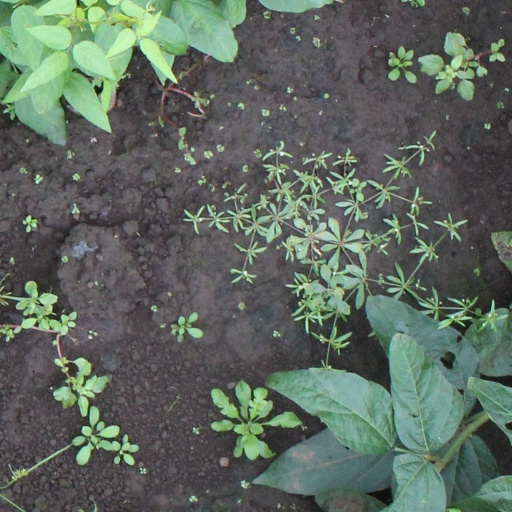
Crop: soybean